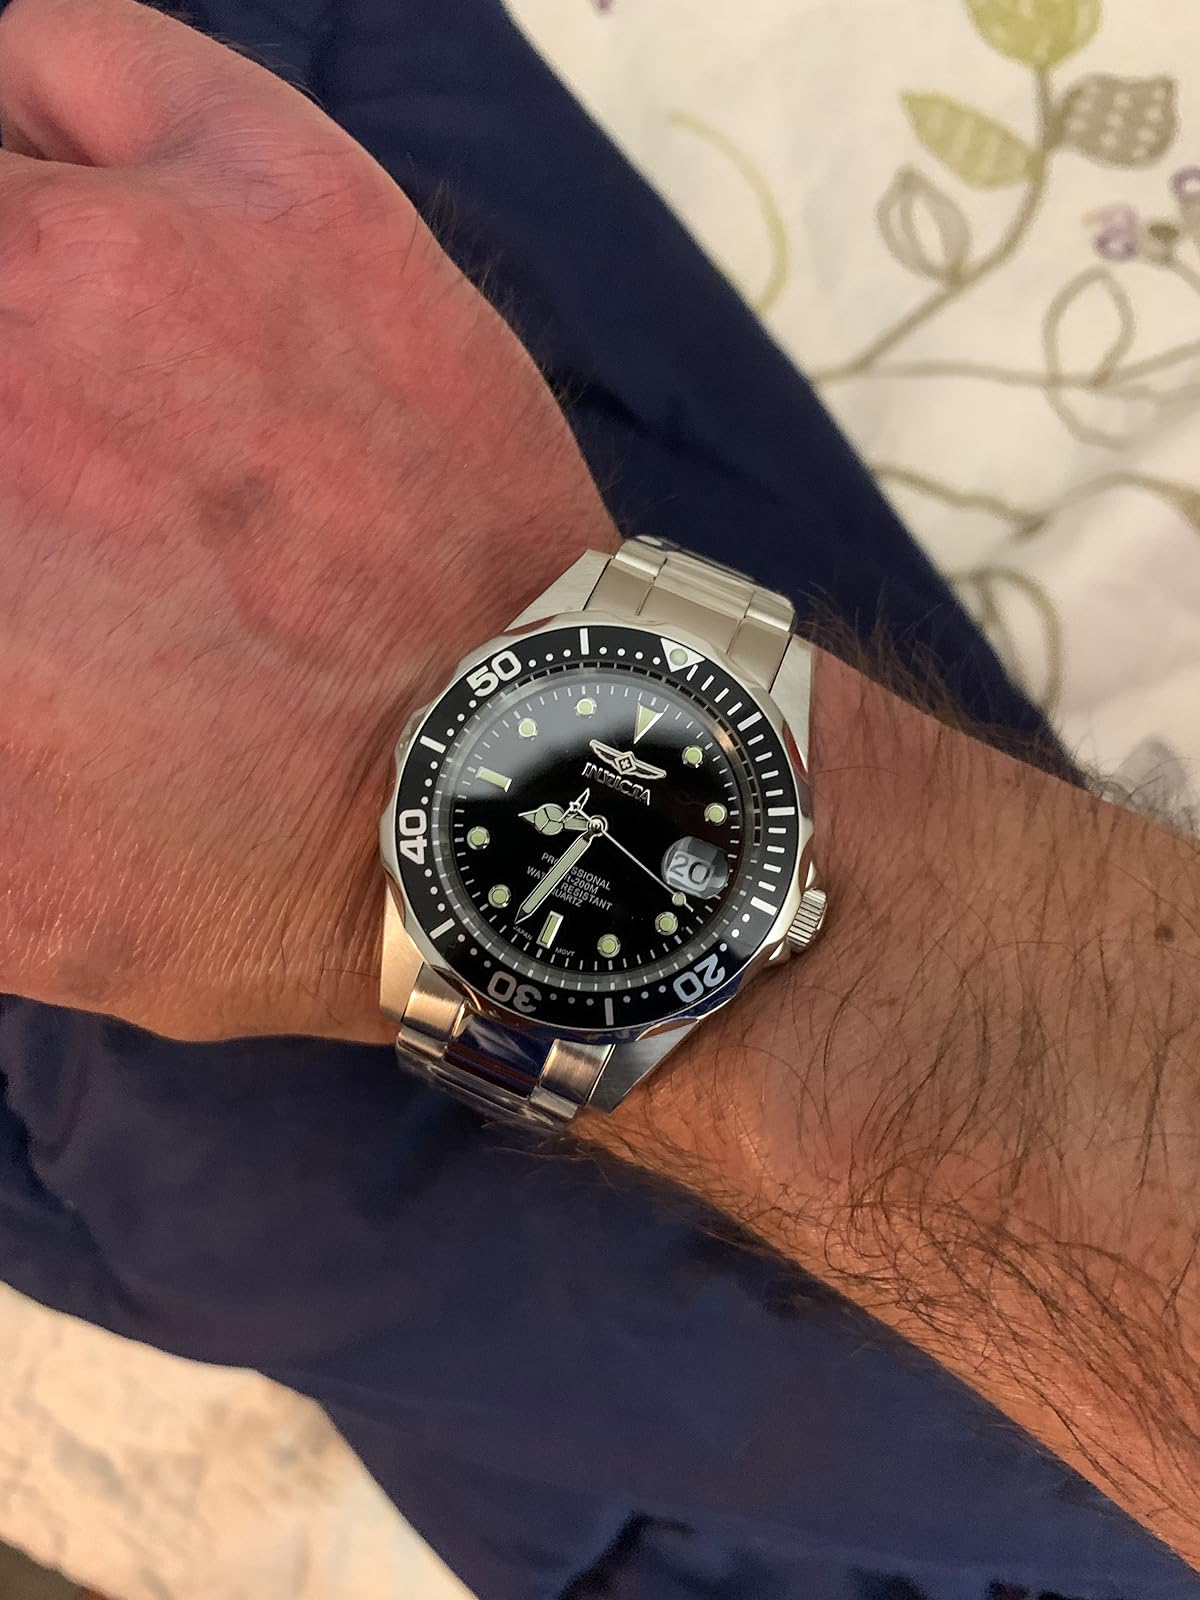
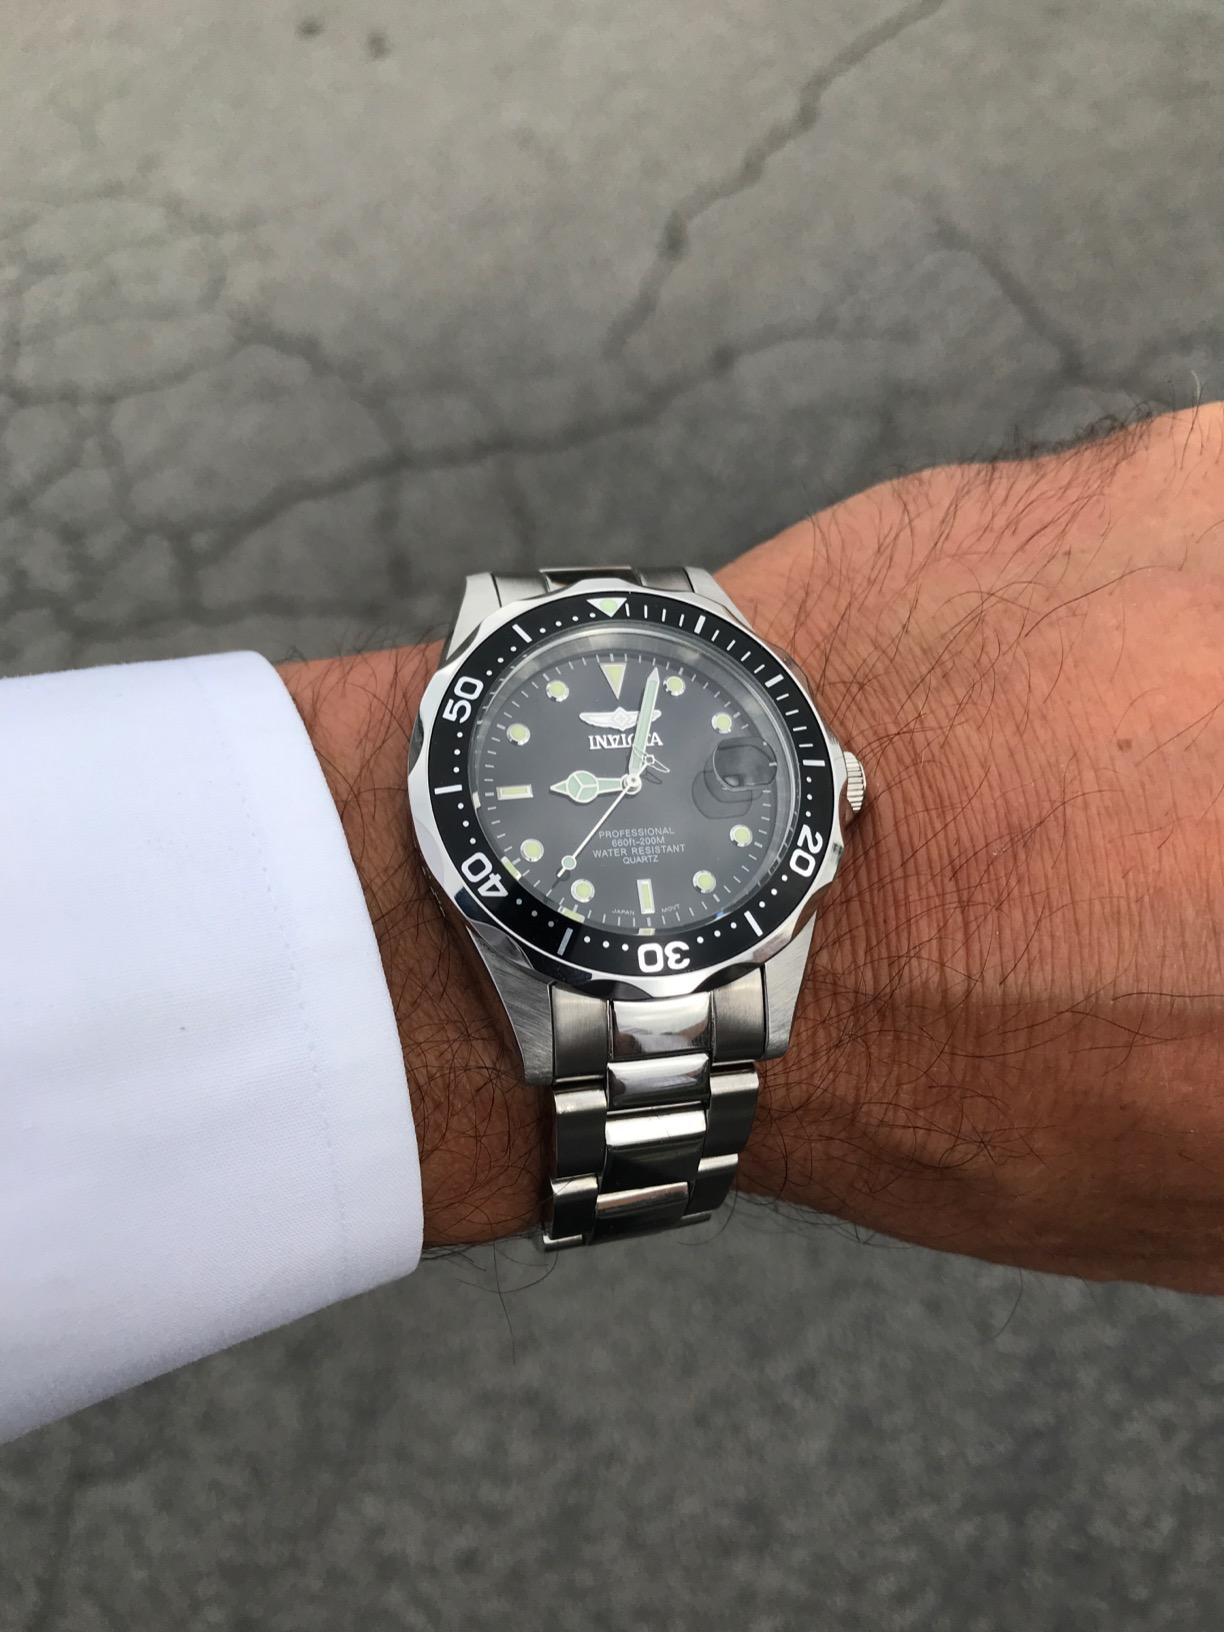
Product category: accessories_watch
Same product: yes